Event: Nepal Earthquake
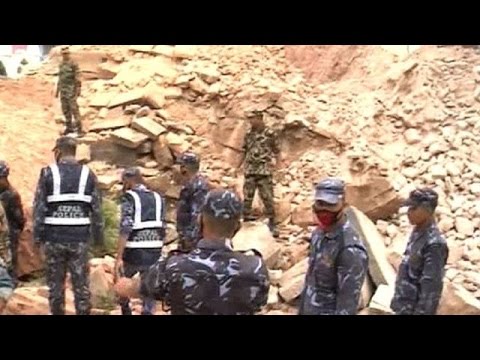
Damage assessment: damage